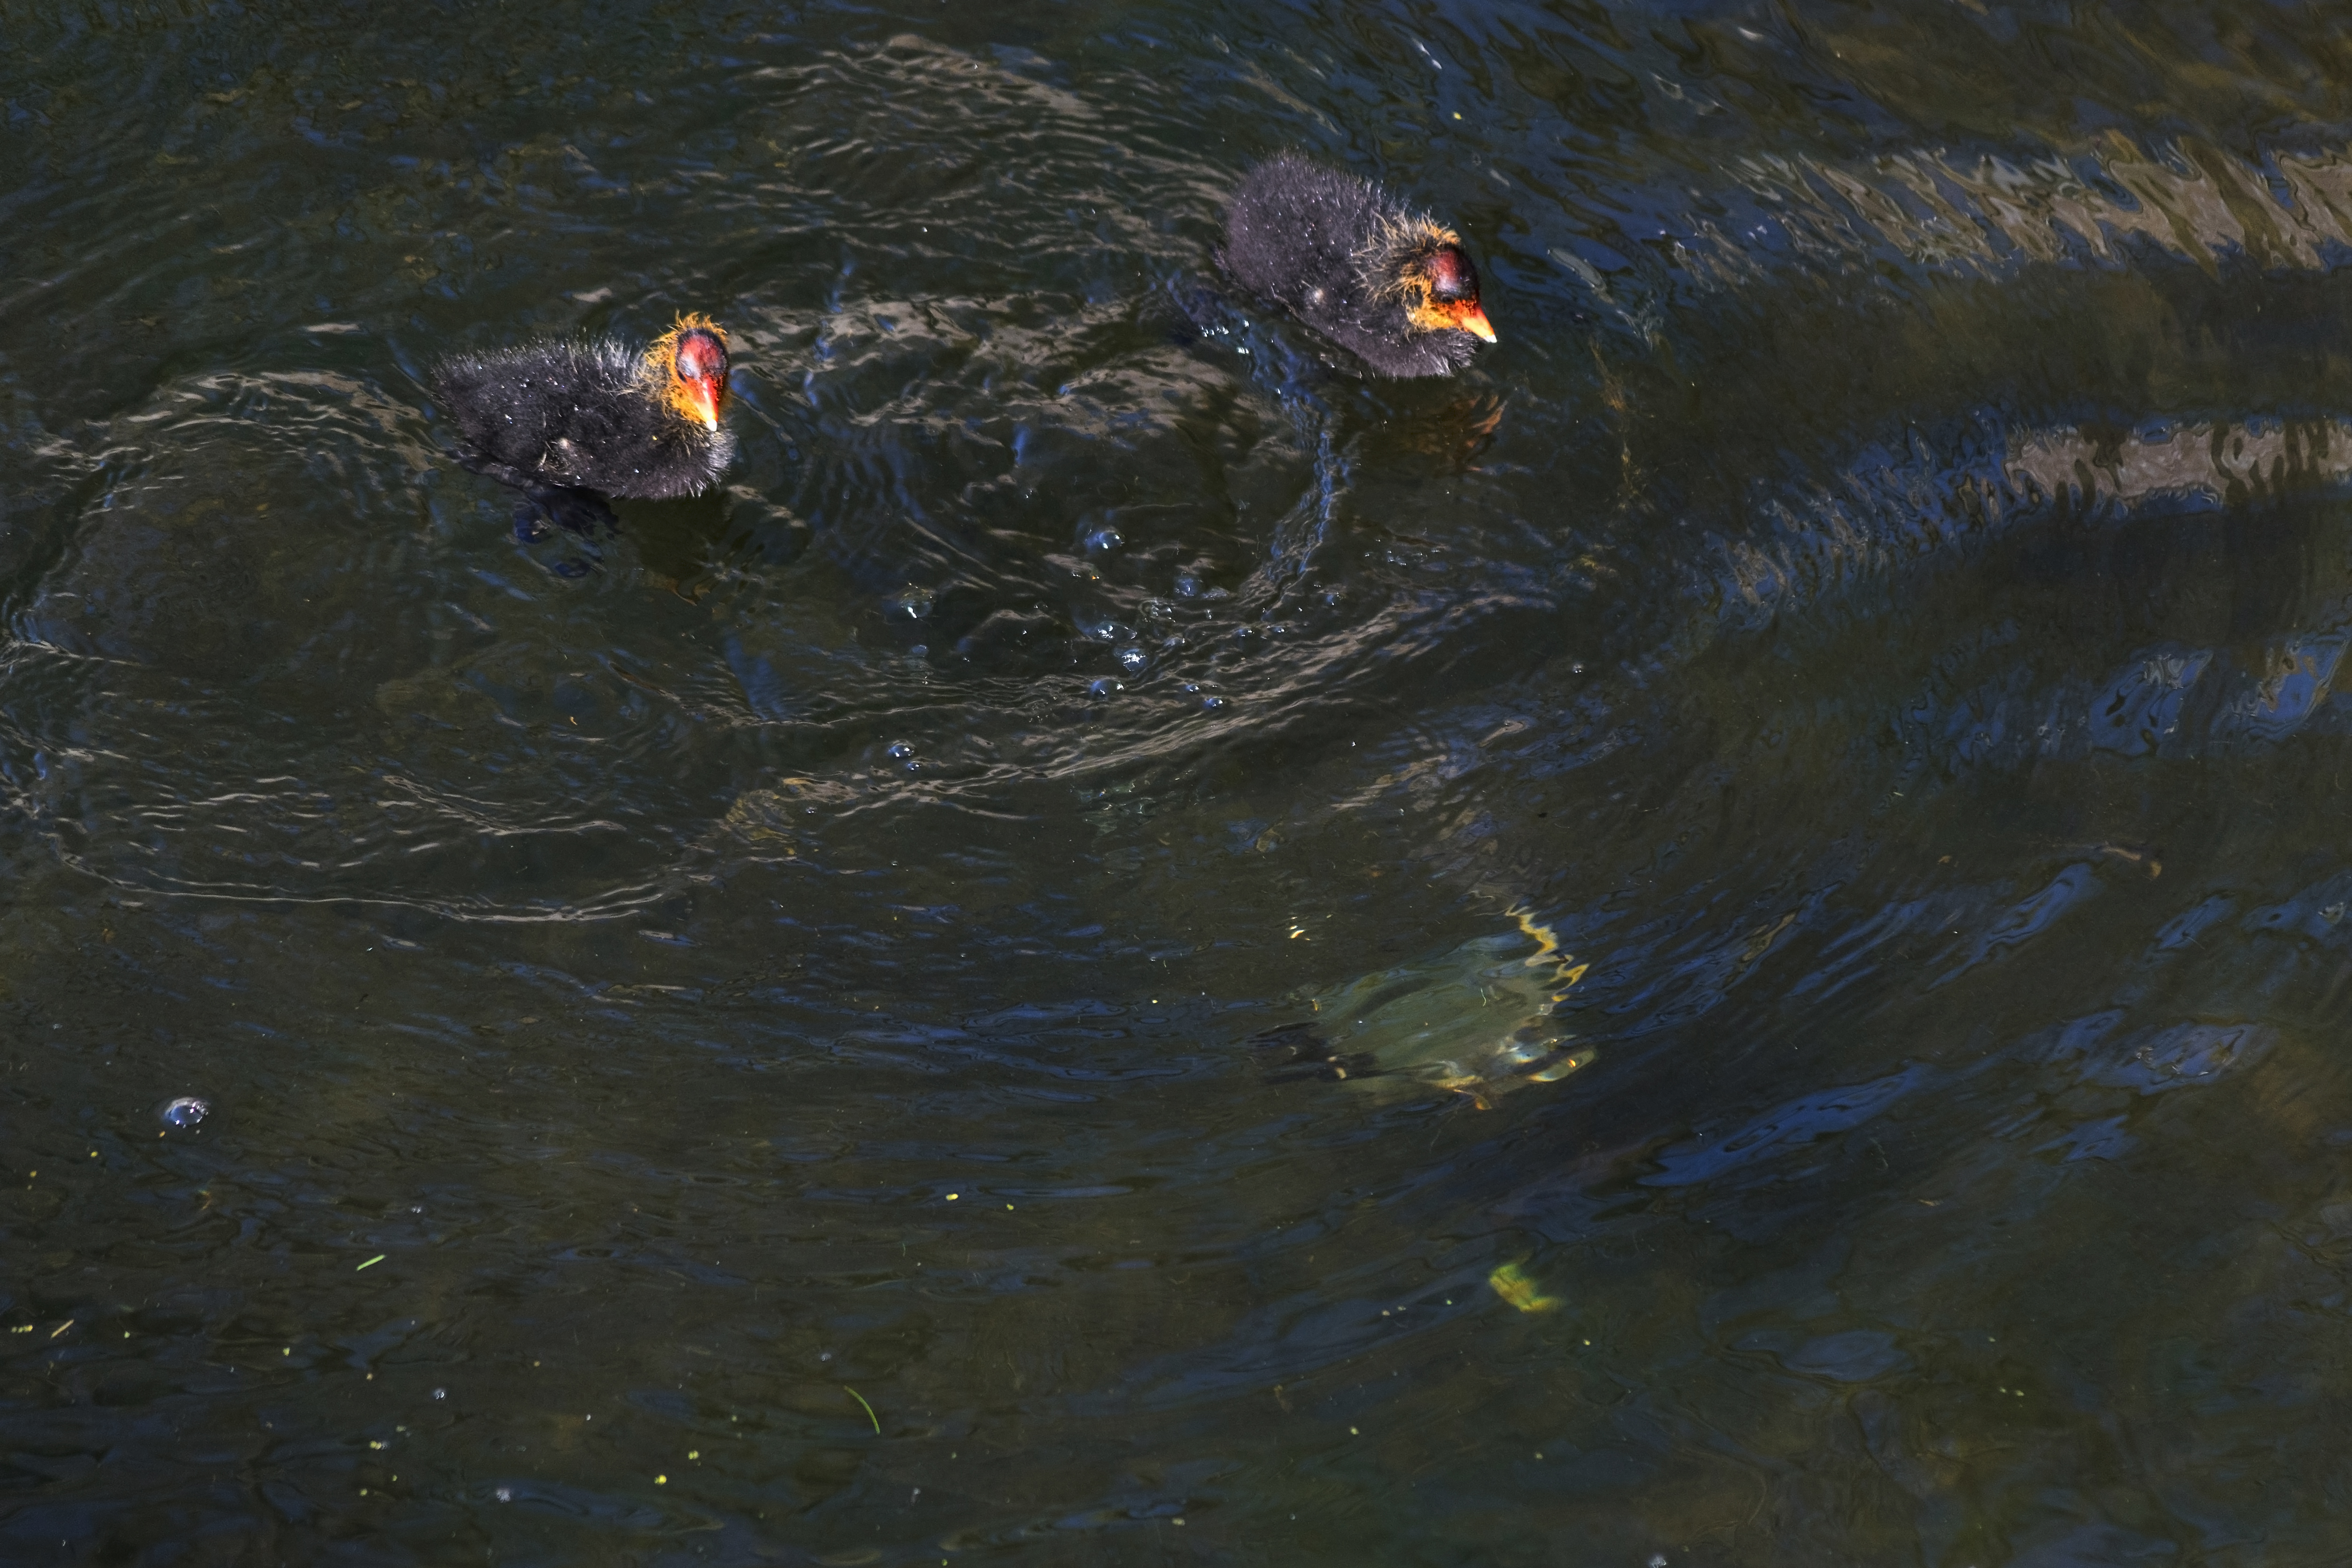
sea, water, outdoor, bird, reflection, nikon, nederland, netherlands, duck, animals, outdoorphotography, vogel, water bird, paulvandevelde, pdvandevelde, padagudaloma, dordrecht, nederlandinfotos, dier, kuikens, waterkip, ducks geese and swans